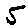
Label: 5